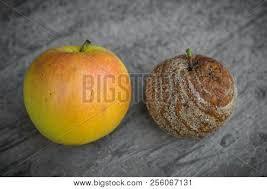
Label: apples